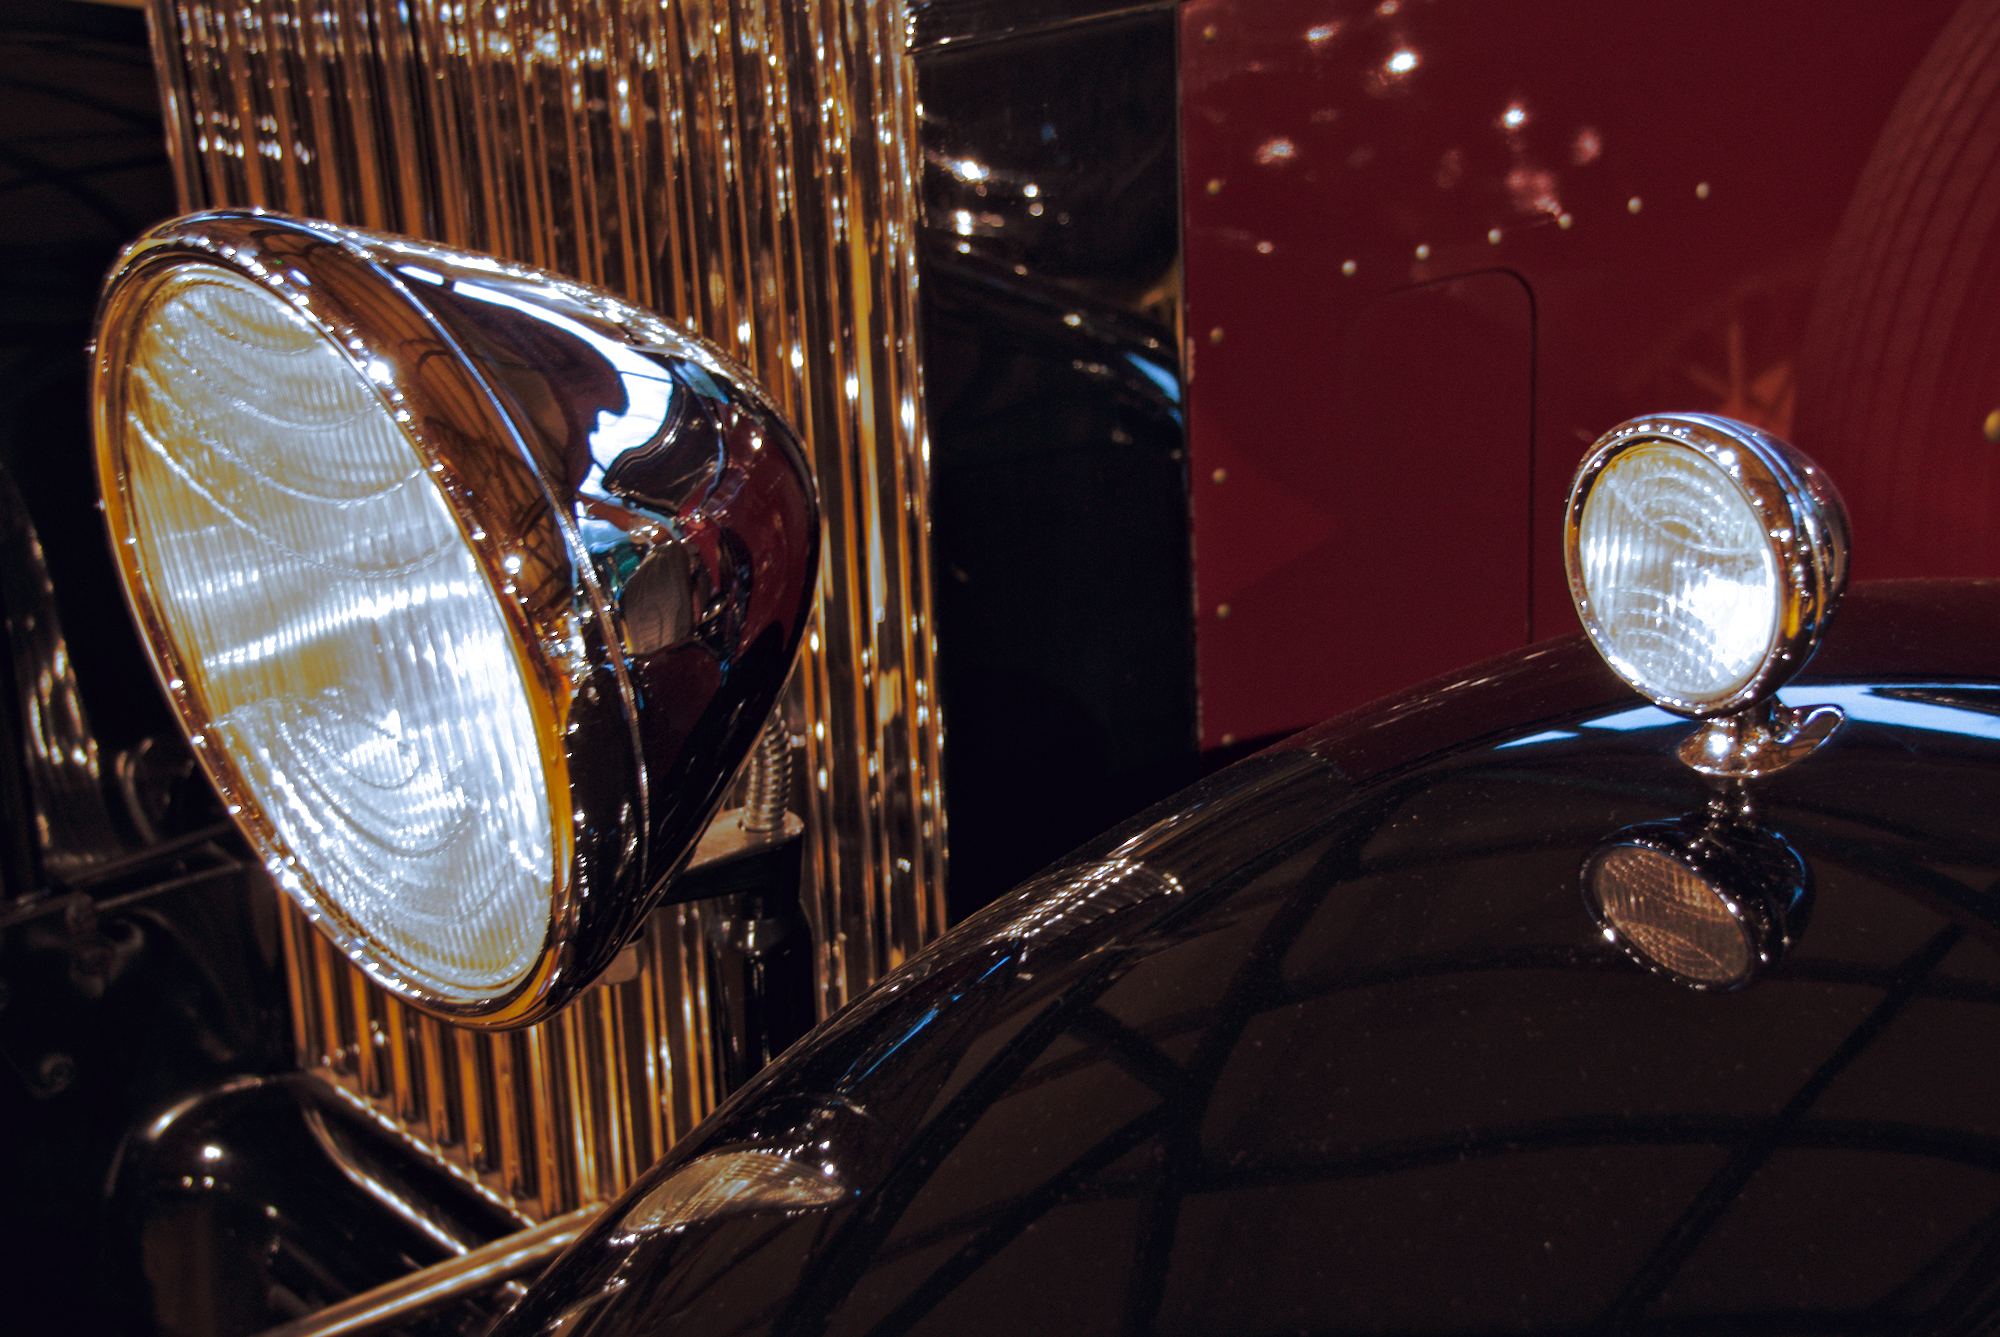
music, light, car, night, vintage, guitar, glass, france, vehicle, museum, lamp, drum, stage, performance, oldtimer, drums, drummer, brittany, lohac